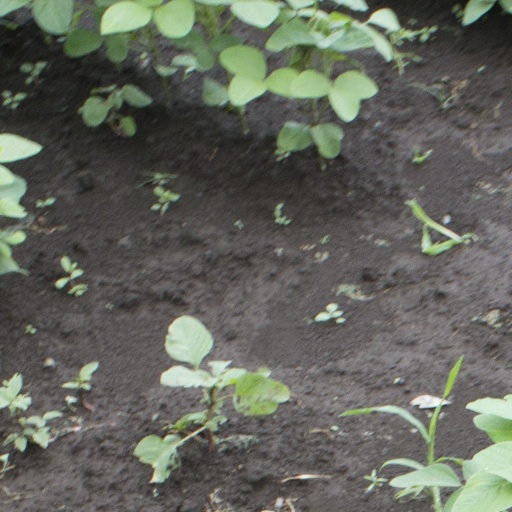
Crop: soybean